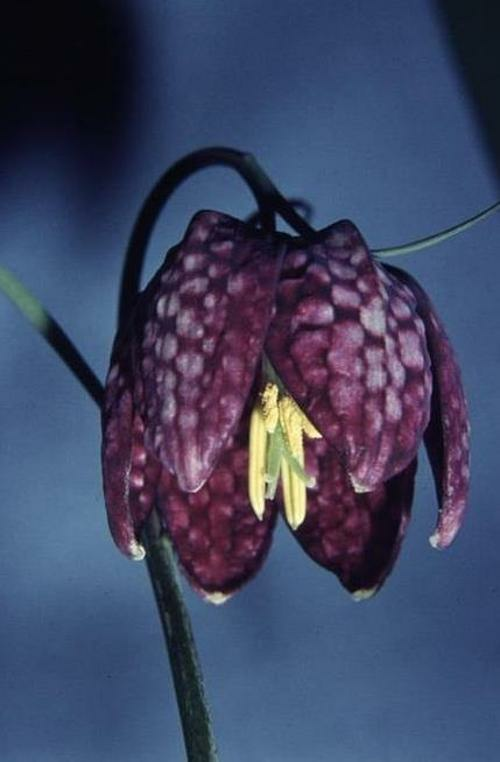
Flower: fritillary